Suncoast Hotel and Casino

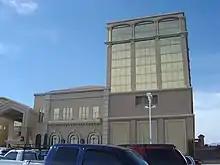
East side of the hotel tower, 2012

The Suncoast opened on September 12, 2000, with a five-minute, $75,000 fireworks show. At the time, it was expected that as much as 90% of the property's customers would be local Las Vegas residents rather than out of town tourists. The opening attracted an estimated 5,000 people. Johnny Johnson, Gaughan's college friend at the University of San Francisco, attended the grand opening ceremony and booked the first room in the hotel. The 10-story hotel opened with 203 rooms, located on one half of the building. The west half remained vacant with the future potential to be filled in with additional rooms if needed.